Laurens, Hérault

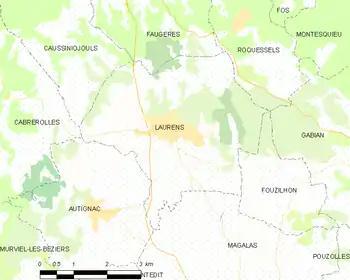
Map

Laurens is one of the seven communes which produces Faugères AOC wine.